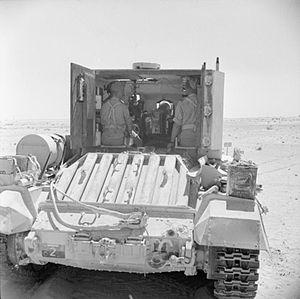
Le Bishop est un canon automoteur britannique de la Seconde Guerre mondiale basé sur le char Valentine. Résultat d'une tentative précipitée pour créer un canon automoteur à partir de l'obusier Ordnance QF de 25 livres, il connut de nombreux problèmes, fut produit en petite quantité et rapidement remplacé par de meilleurs modèles.